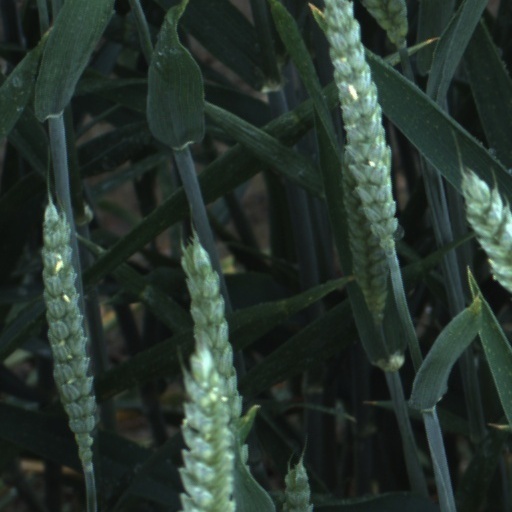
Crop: wheat